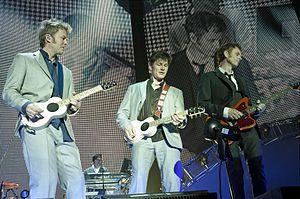
A-ha est un groupe de new wave norvégien, originaire d'Oslo. Initialement formé en 1982, et séparé en 2010, a-ha se reforme en 2015 pour la sortie d'un nouvel album et une tournée. Tout au long de son existence, il est composé du chanteur Morten Harket, du guitariste Pål Waaktaar-Savoy et du claviériste Magne Furuholmen. Il rencontre un grand succès au milieu des années 1980 avec les singles Take on Me The Sun Always Shines on T.V et Hunting High and Low, notamment.